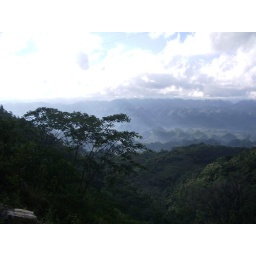
somewhere in Guate looking out the bus window